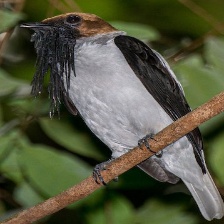
Species: BEARDED BELLBIRD
Scientific name: PROCNIAS AVERANO